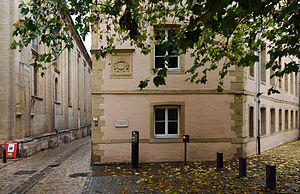
Luxembourg-ville: l'ancien couvent de la congrégation Notre-Dame (plus tard Ste-Sophie) avec le blason de Louis XIV et une plaque commémorant le séjour du Roi-Soleil et de son historiographe Jean Racine à Luxembourg en 1687. Lëtzebuergesch: Dat fréiert Klouschter Congrégation Notre-Dame (spéider Ste-Sophie)an der Stad Lëtzebuerg mat dem Wope vum Louis XIV an enger Plack zur Erënnerung un den Openthalt vum Sonnekinnek a sengem Historiograf Jean Racine zu Lëtzebuerg am Mee 1687.